Cadra figulilella

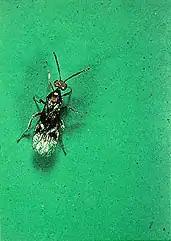
"Bracon hebetor", a parasite of "C. Figulilelia"

Several hymenopteran parasitoids such as "Venturia canescens" and "Habrobracon hebetor" harm raisin moth larvae. Specifically, "Habrobracon hebetor" stings and in effect parasitizes raisin moth larvae during warm winter days when they are located under tree bark. However, this parasitoid will not affect them during warmer seasons or on host plant fruit, so it is not effective as a natural pesticide. However, it can be used to effectively parasitize the larvae during storage.